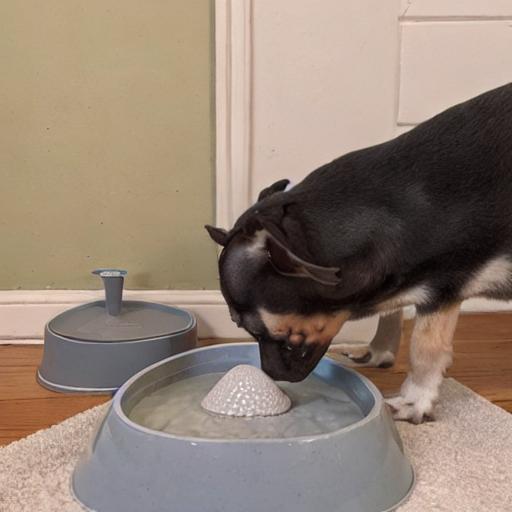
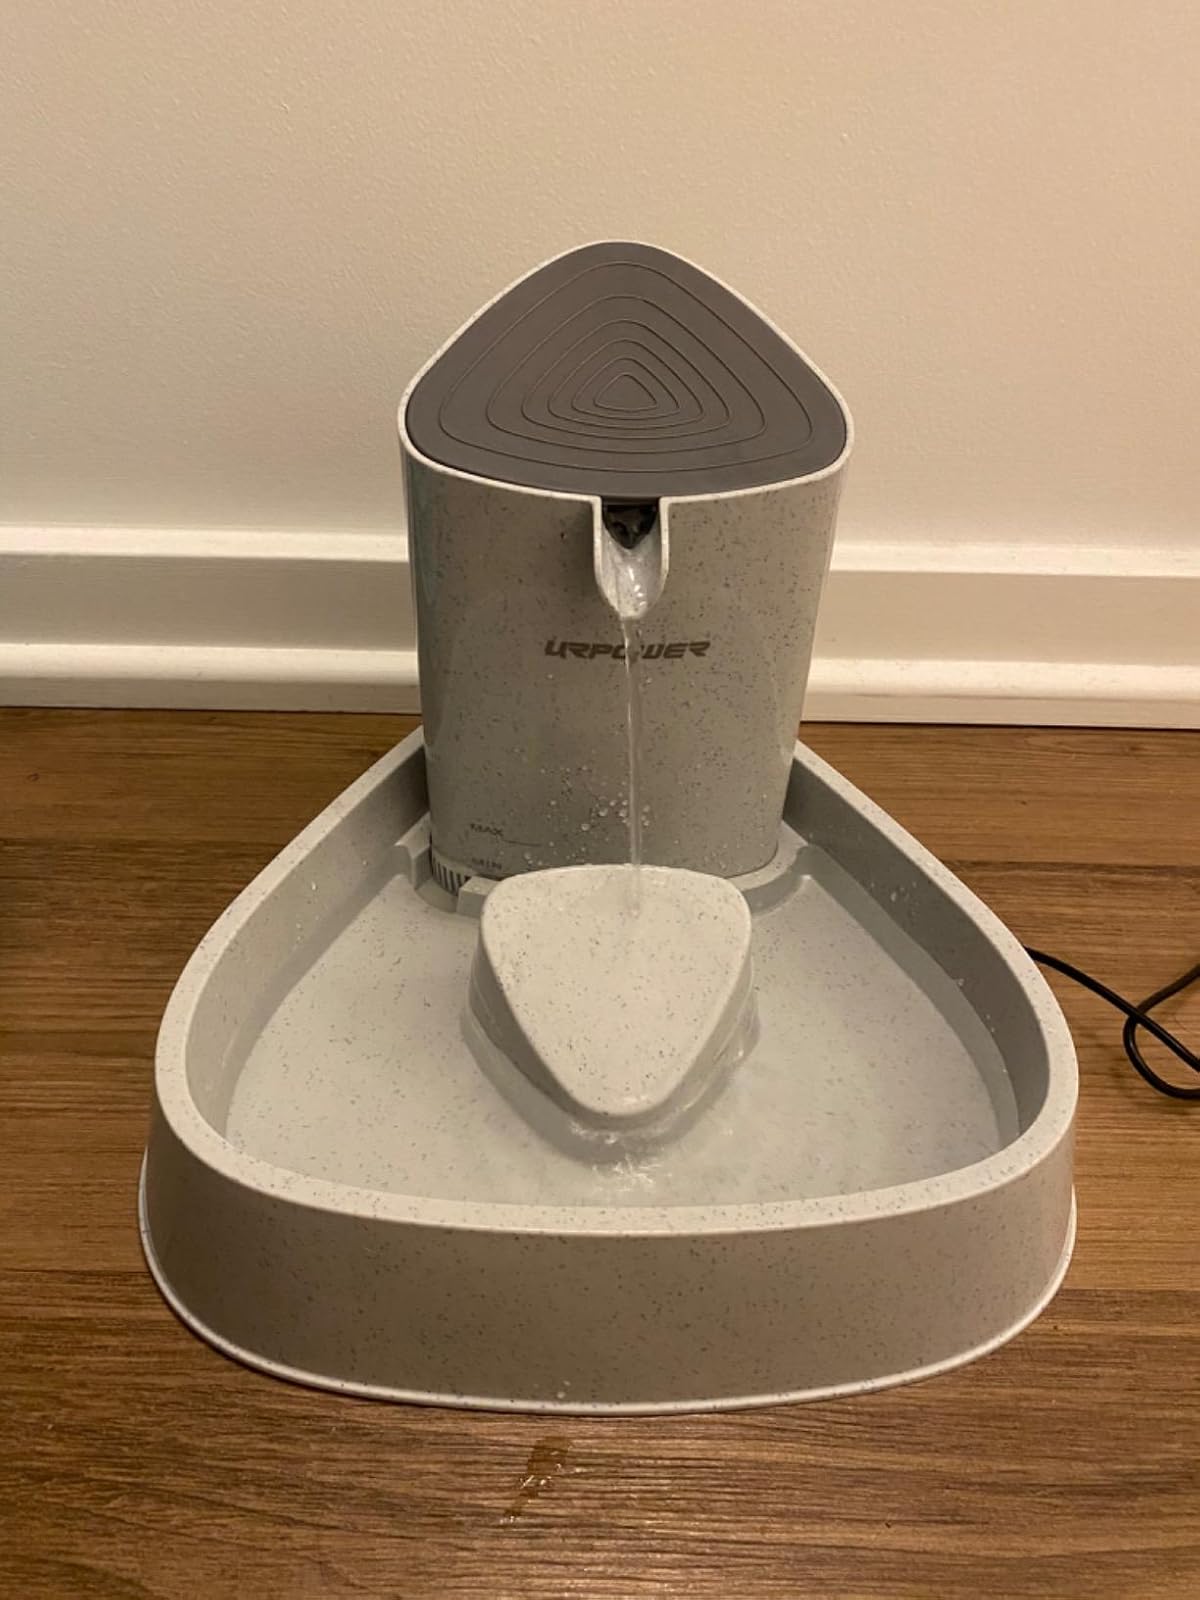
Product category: items_bowl
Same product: no